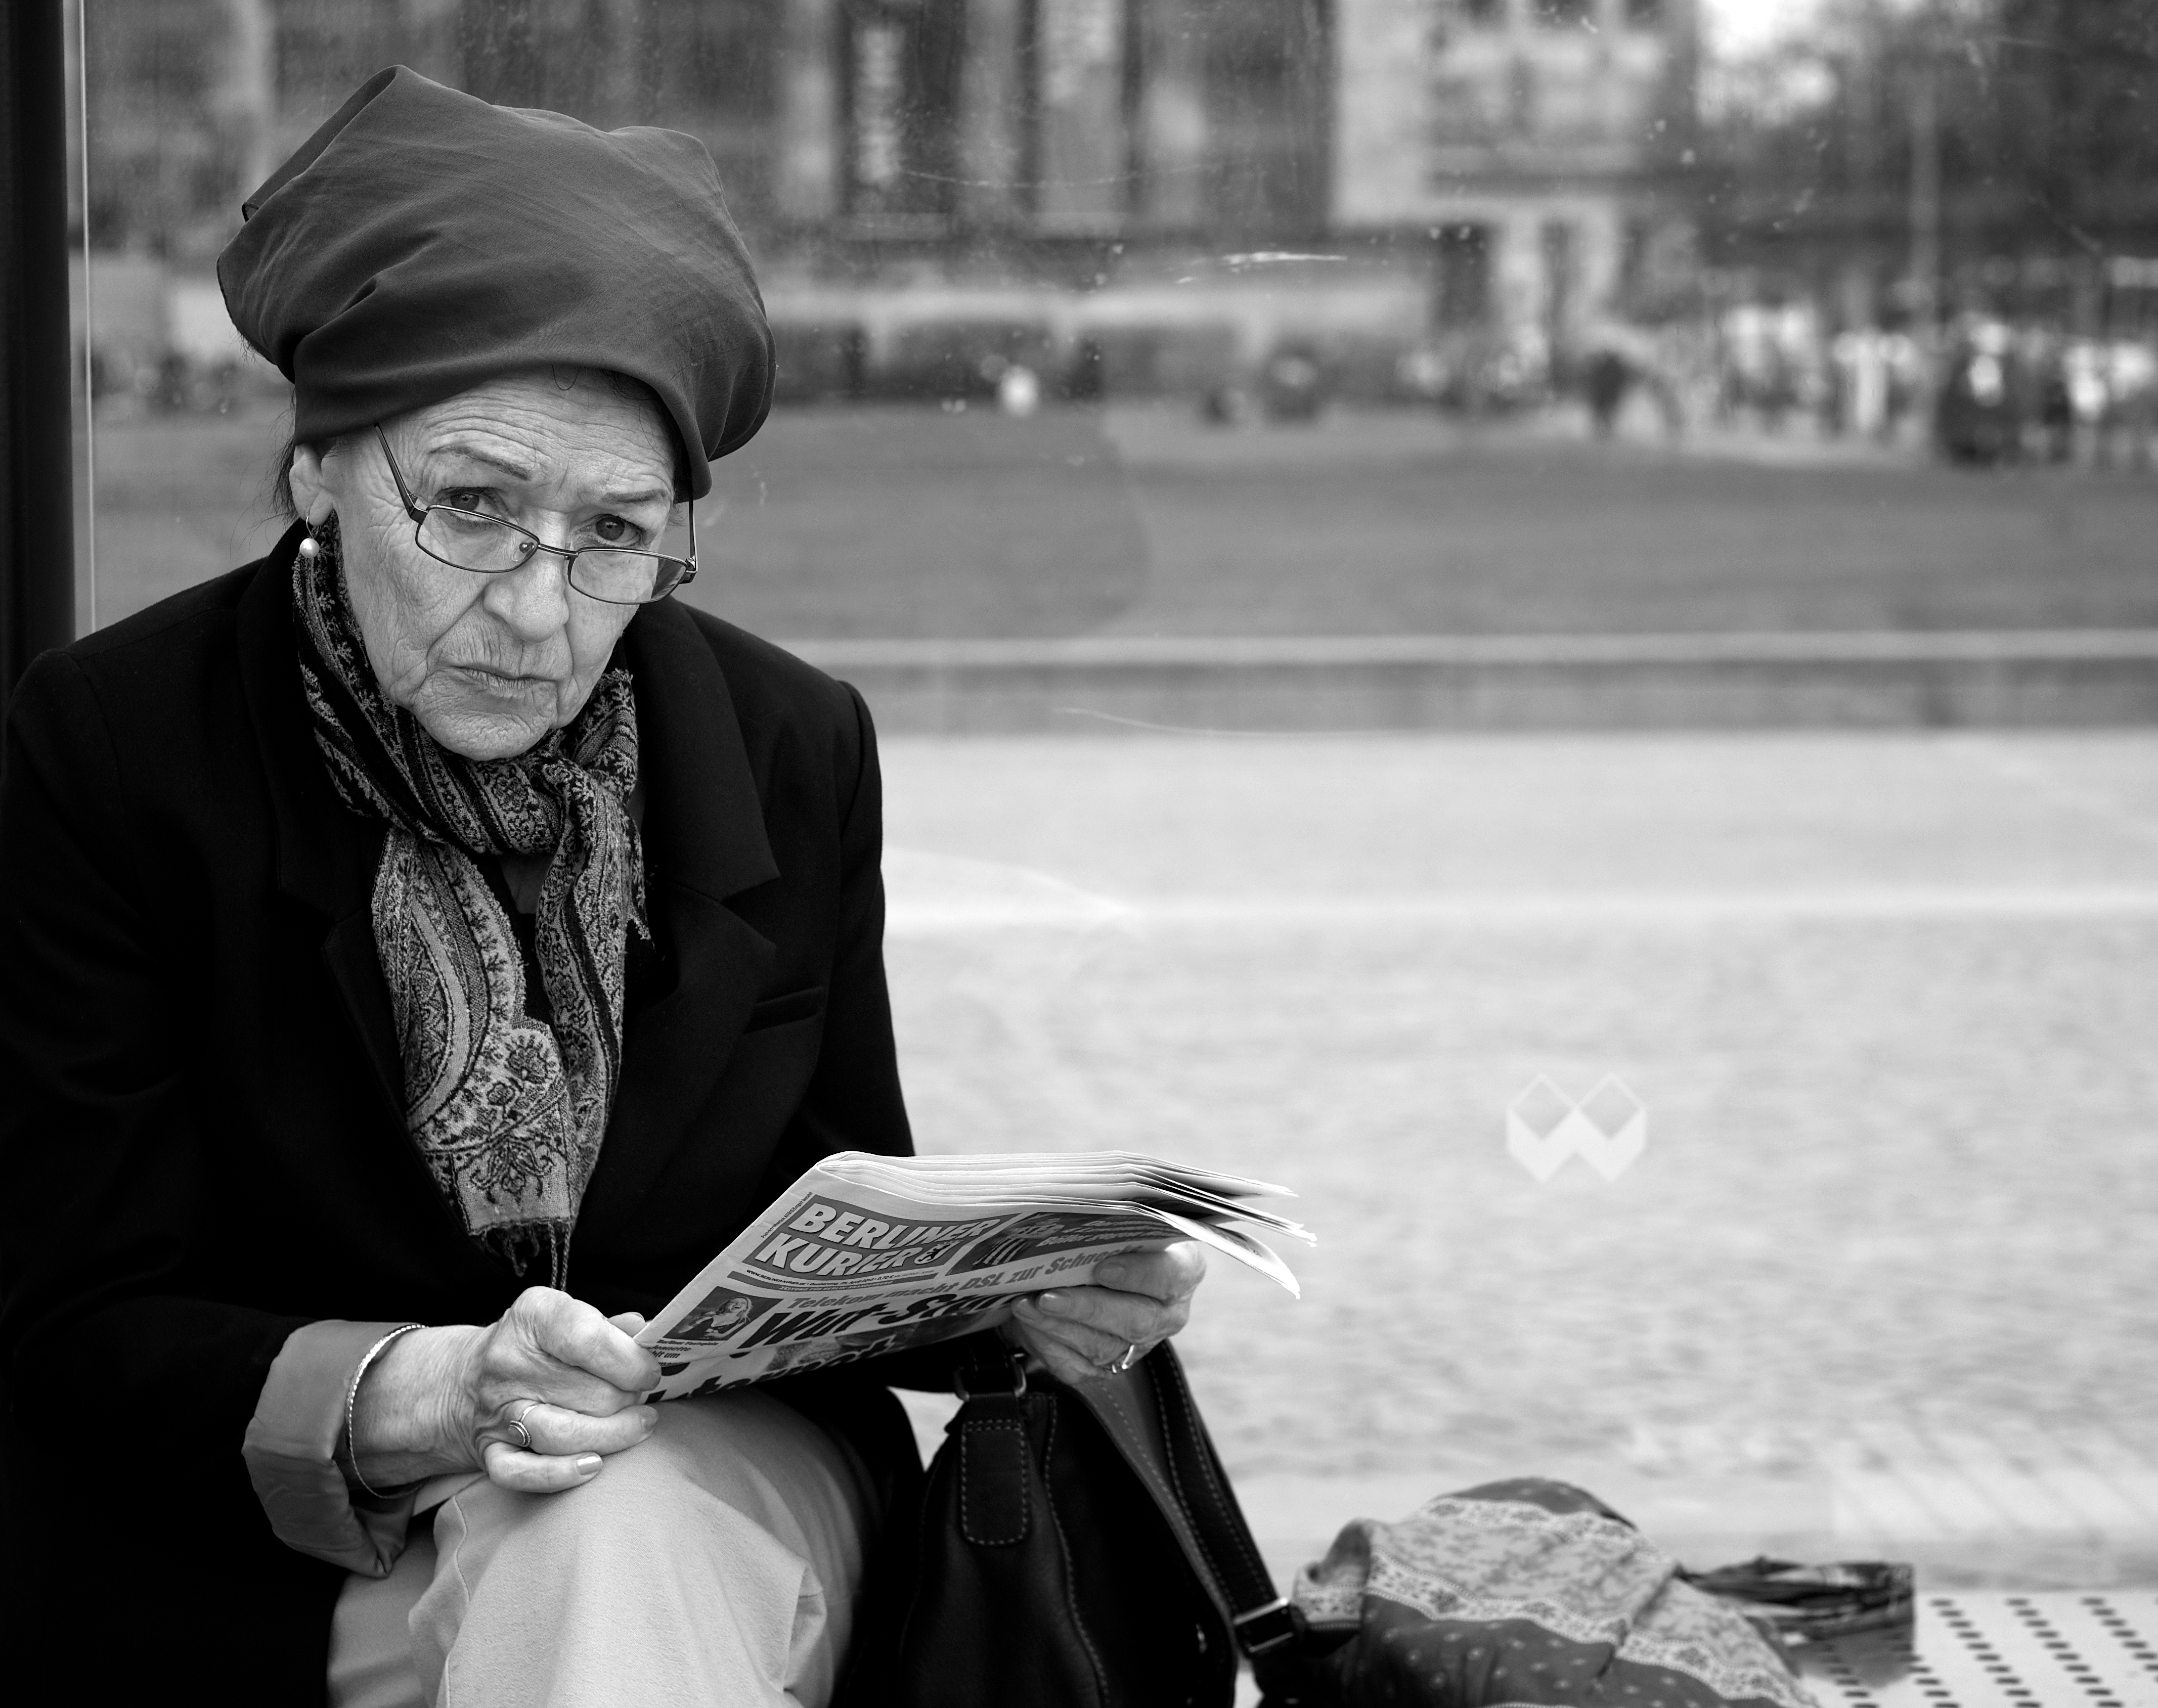
man, person, black and white, white, street, photography, ebook, male, portrait, sitting, training, black, monochrome, streetphotography, flickr, thomas, video, gentleman, glasses, olympus, photograph, omd, fuji, leica, monochrom, leuthard, hcb, thomasleuthard, monochrome photography, portrait photography, film noir, human positions